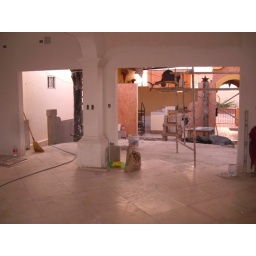
standing in fiving room looking out at the patio and our outside kitchen area. Sliding glass patio doors not in yet